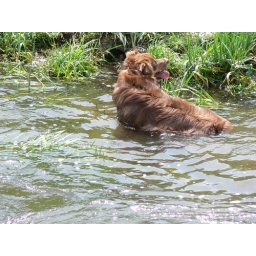
This dog looked like it knew the river current was roaring enough it was a stupid idea to be in the water.